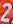
Number: 2